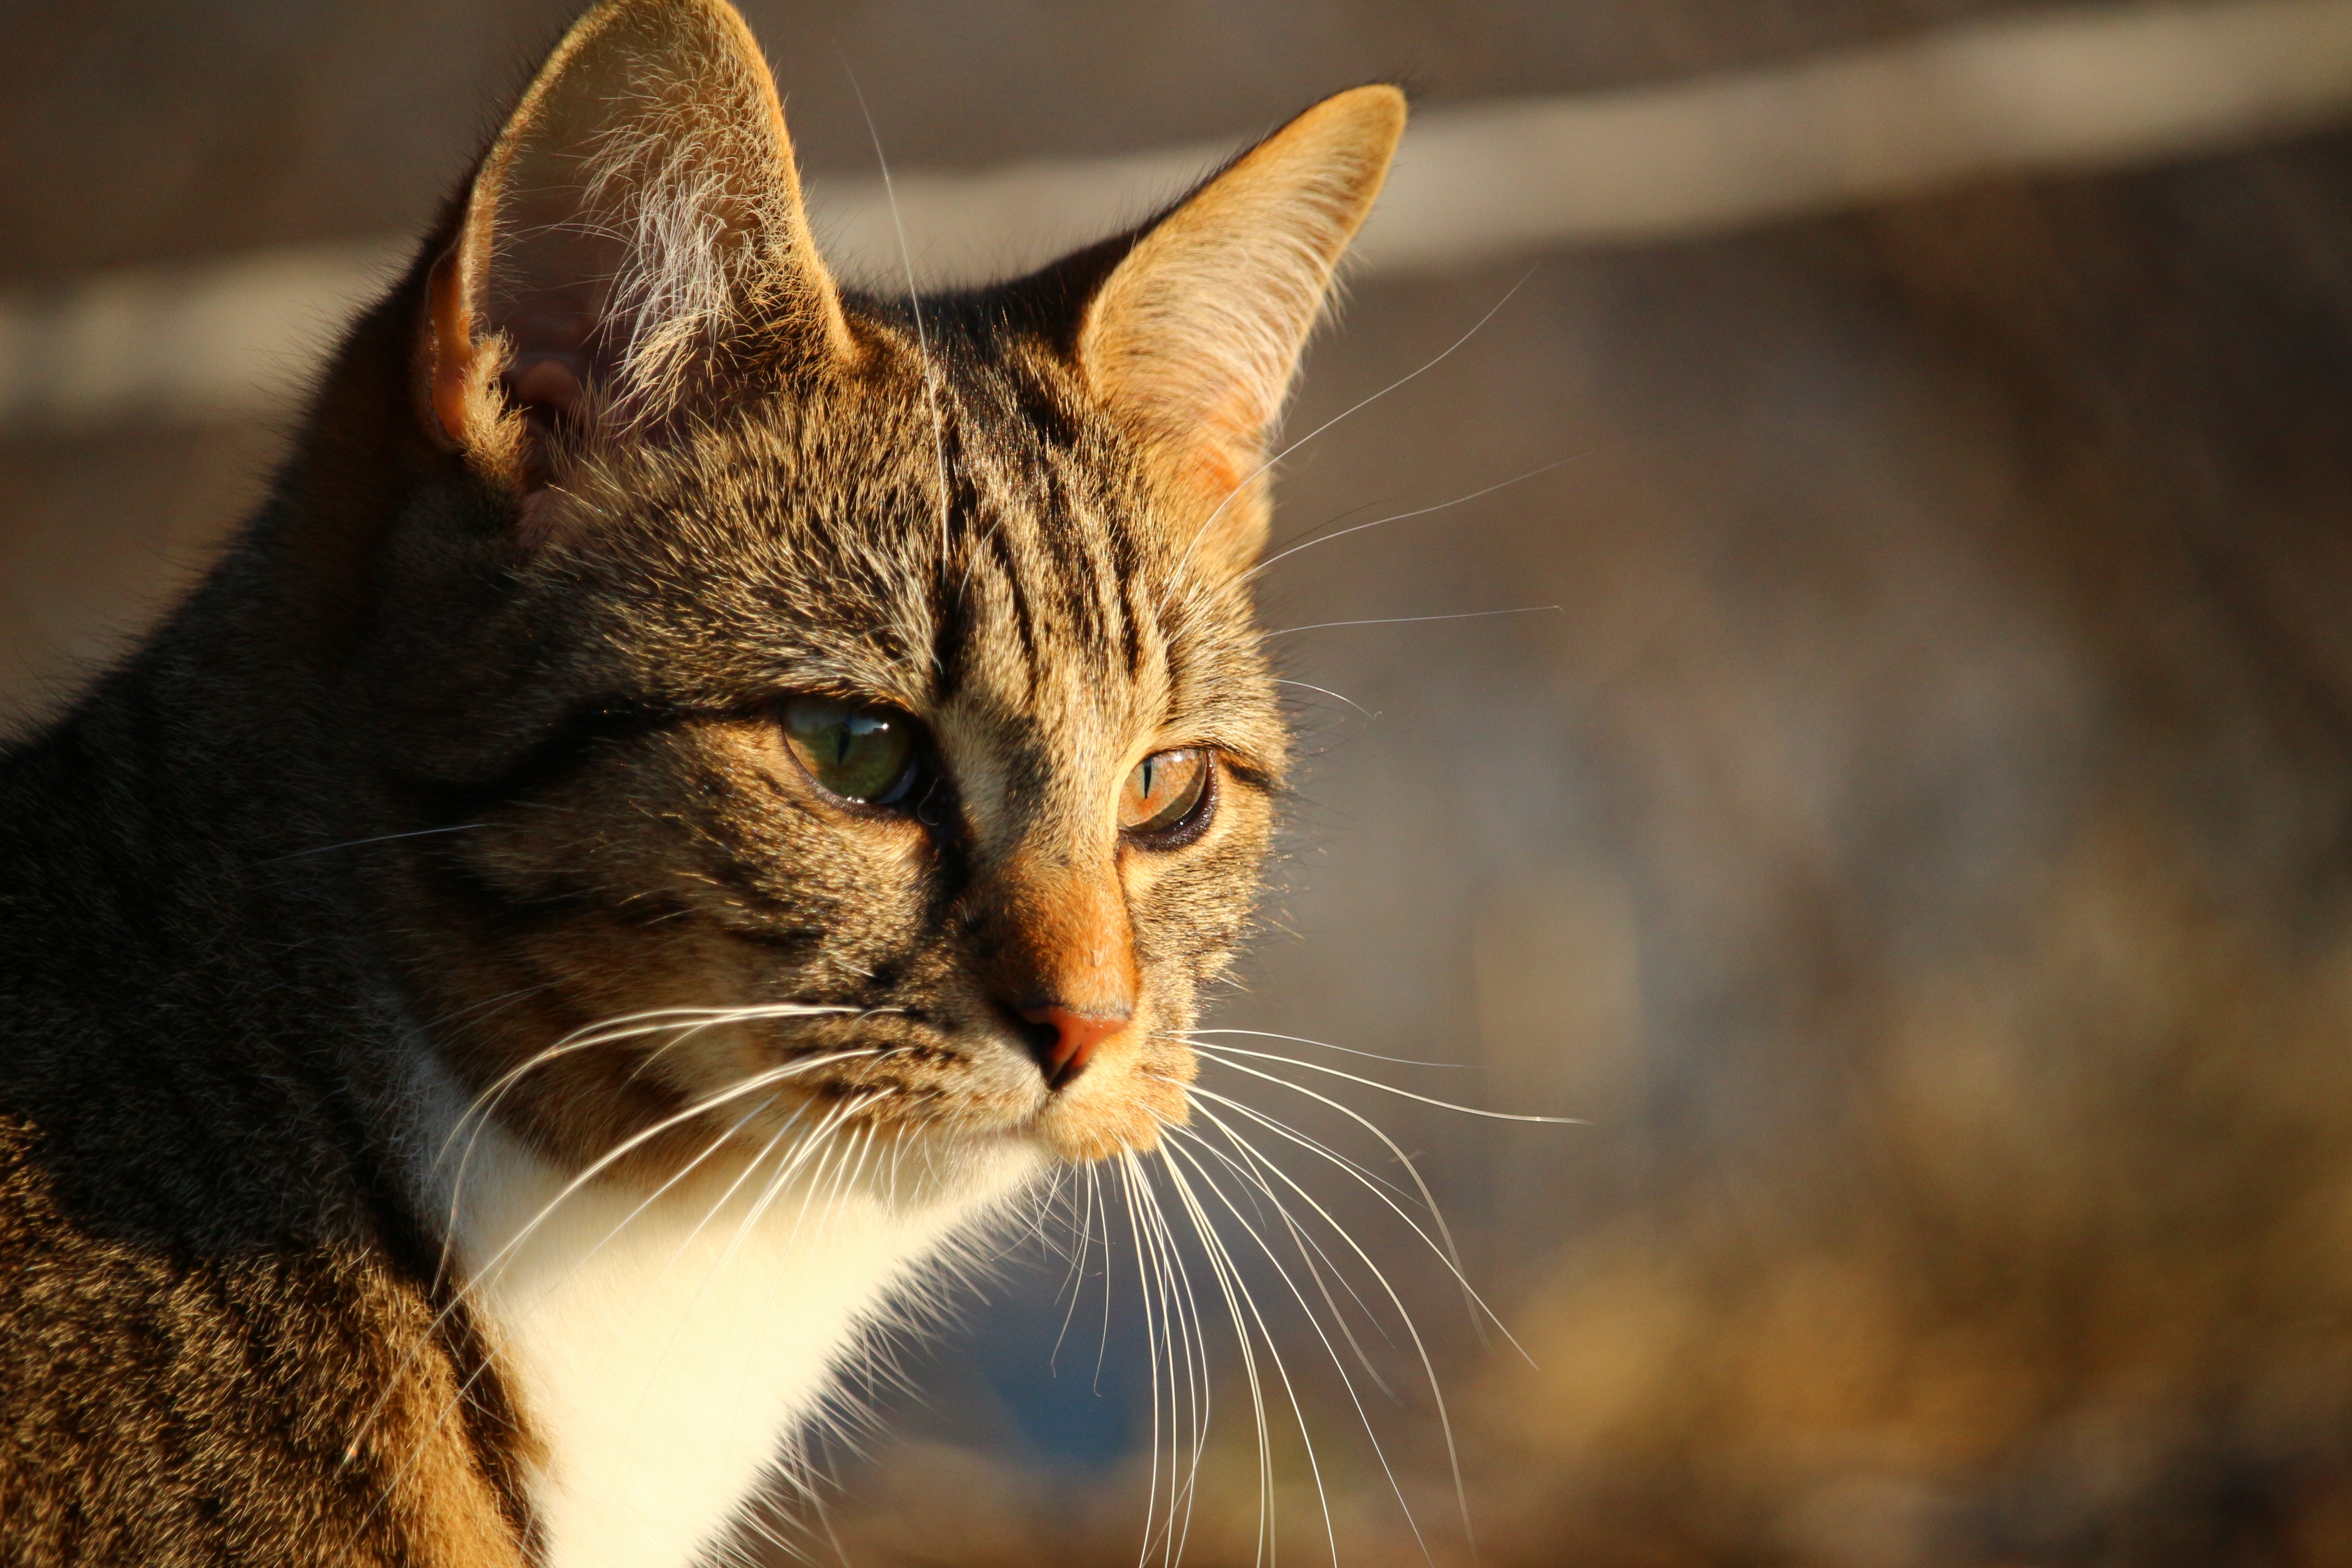
kitten, cat, mammal, fauna, close up, nose, whiskers, snout, vertebrate, mieze, mackerel, tiger cat, cat face, cat portrait, tabby cat, european shorthair, wild cat, small to medium sized cats, cat like mammal, domestic short haired cat, rusty spotted cat